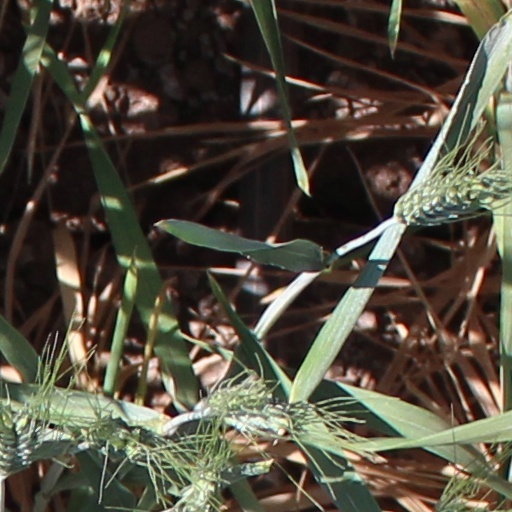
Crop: wheat